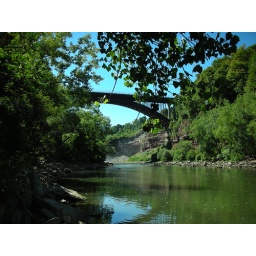
bridge over the genesee river